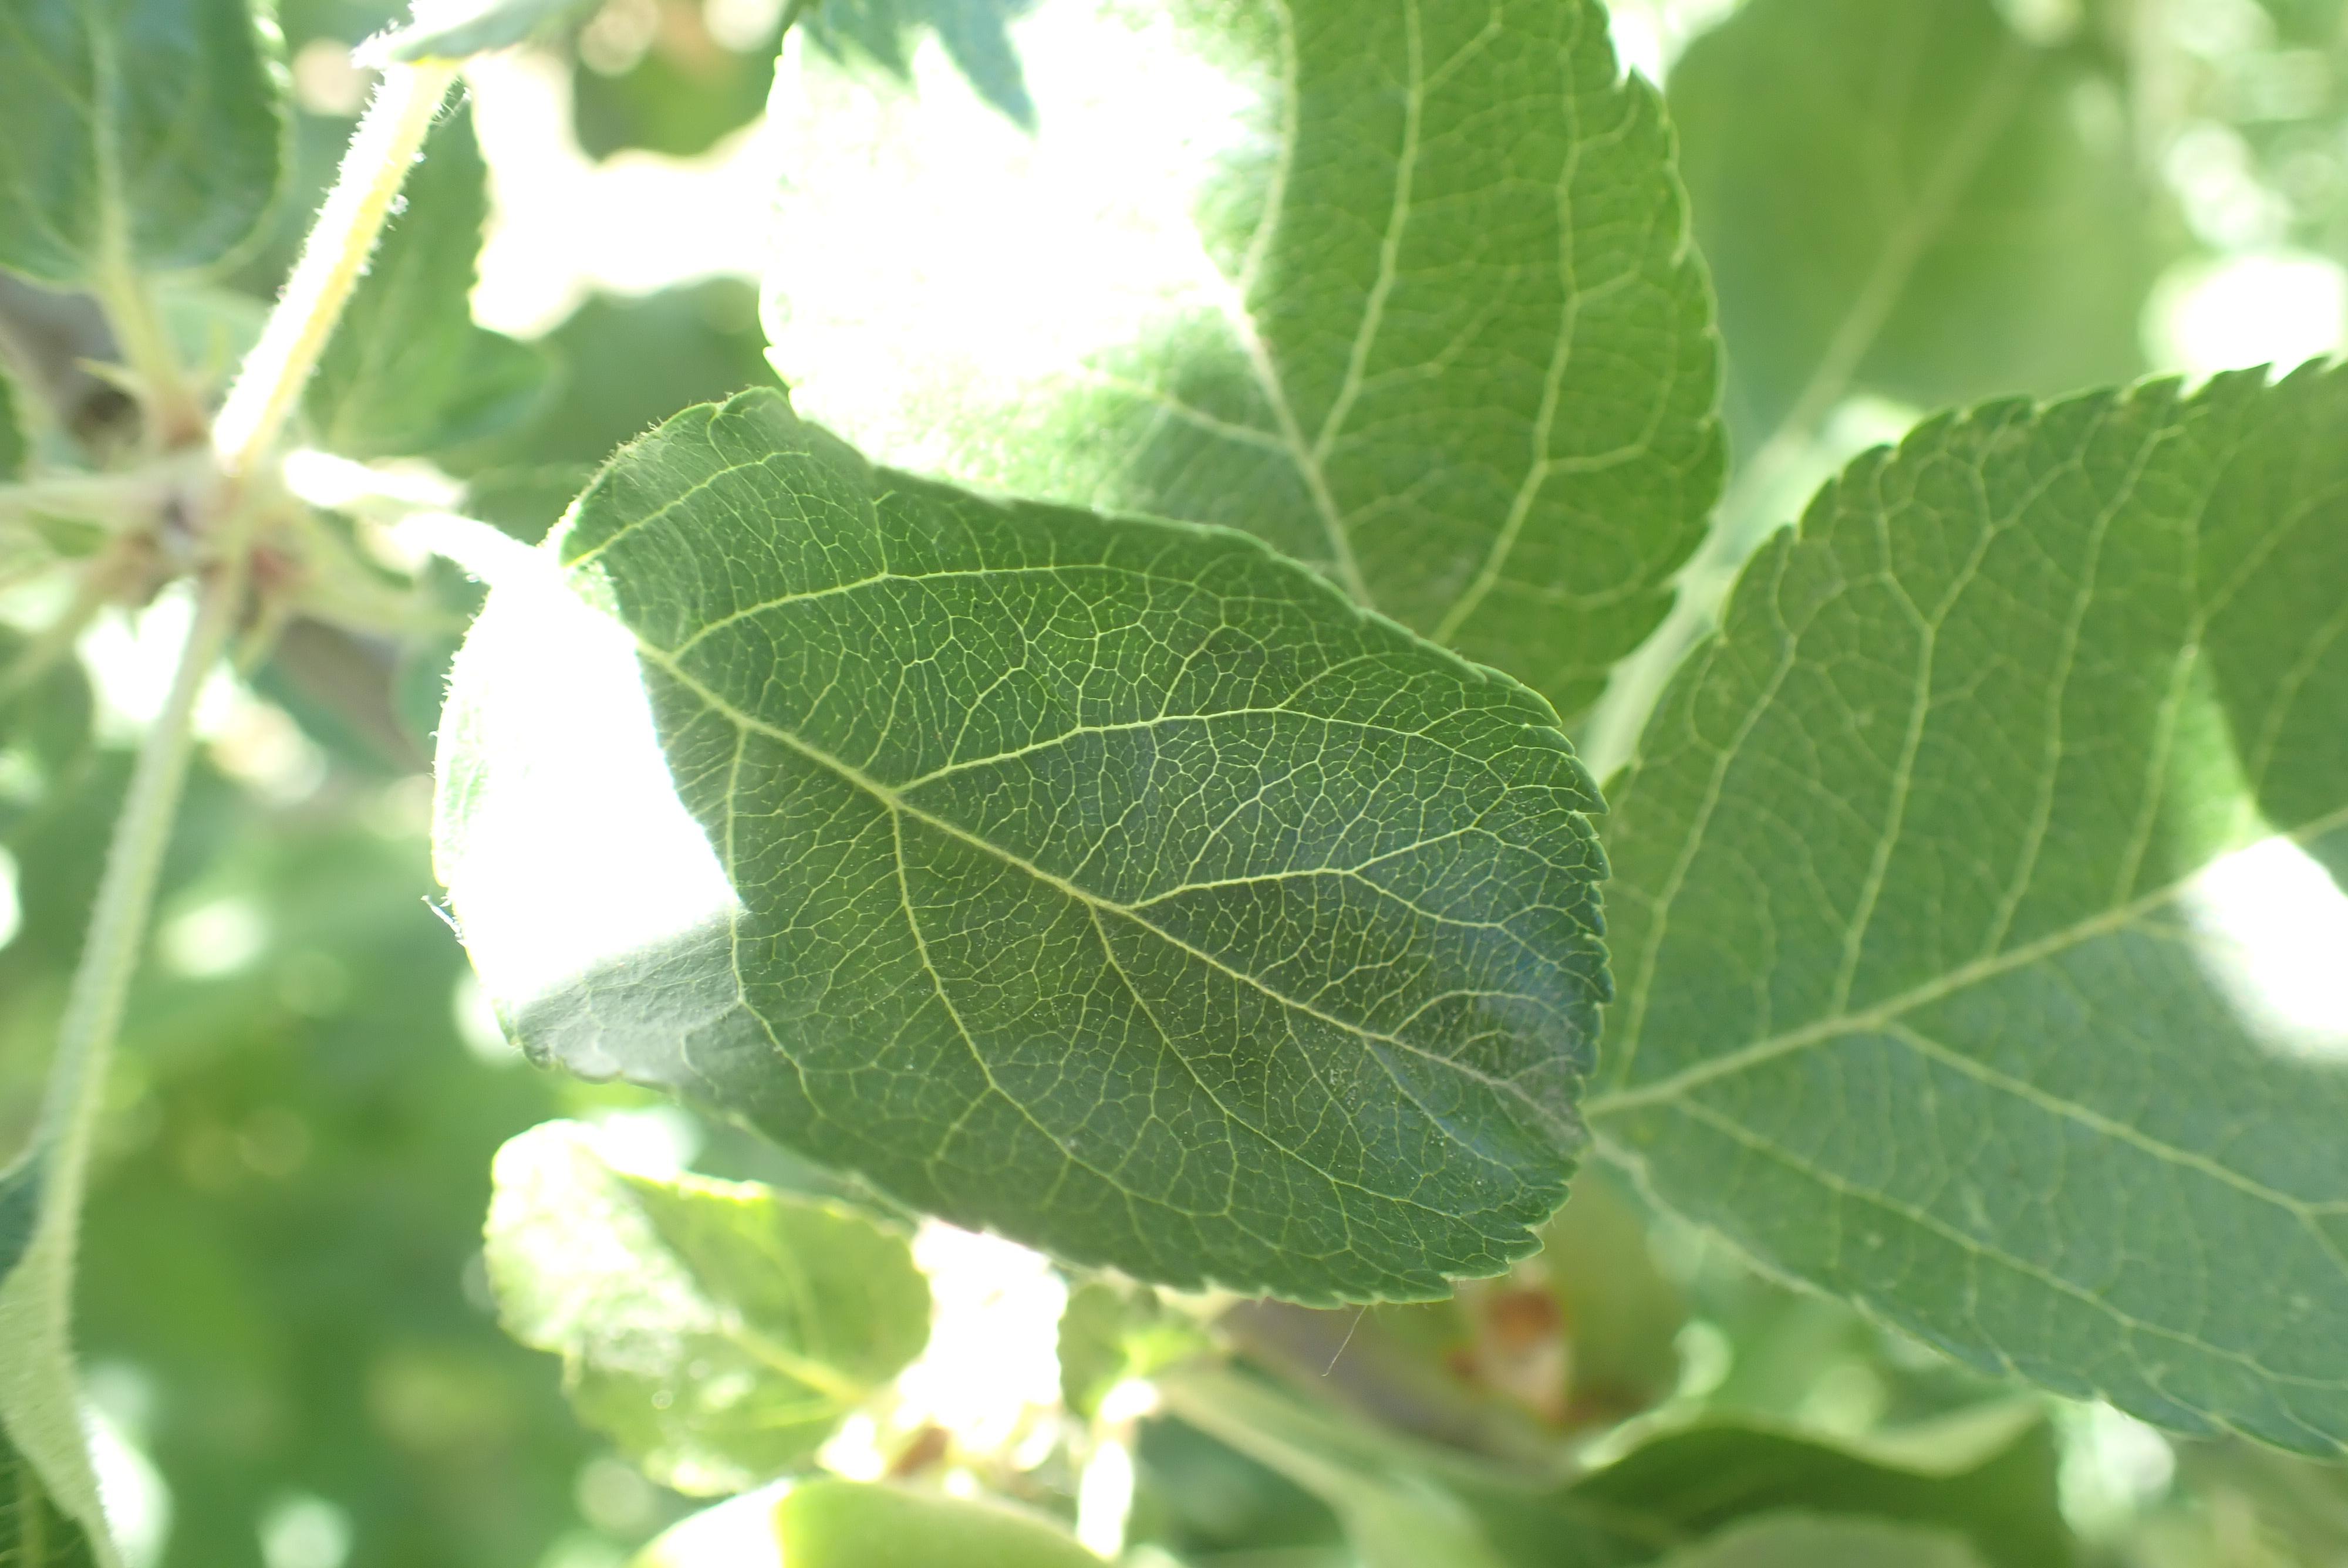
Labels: healthy